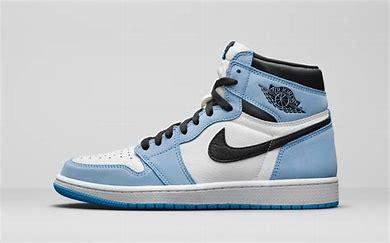
Brand: Jordan
Model: 100